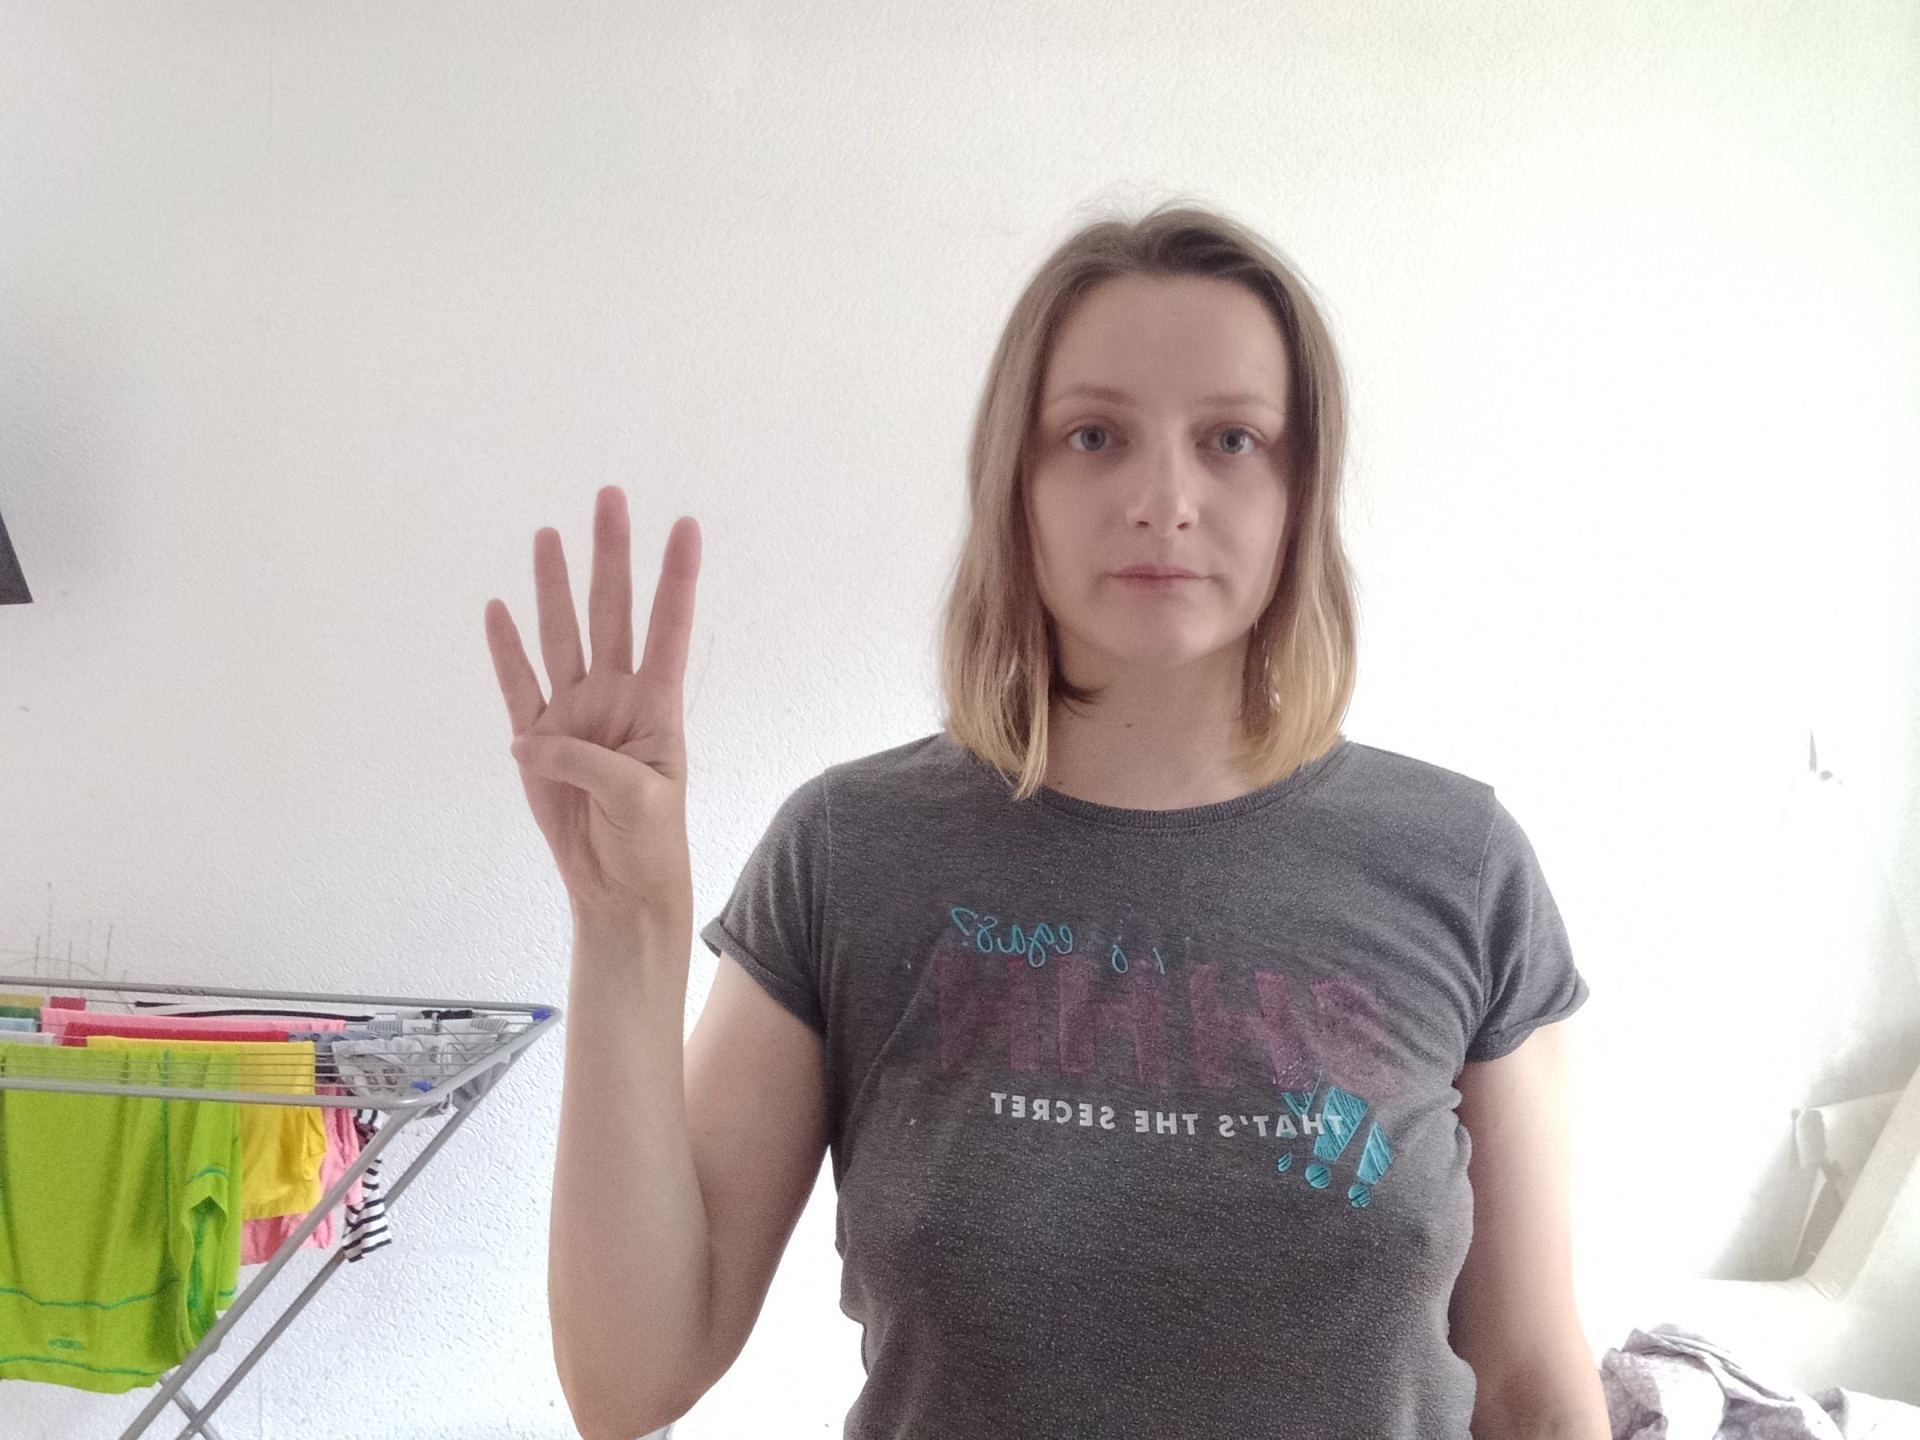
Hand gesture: four